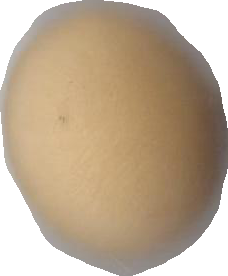
Variety: Dega